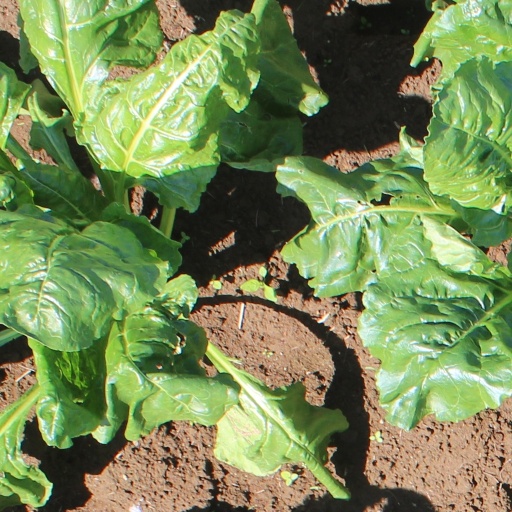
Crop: sugar beet